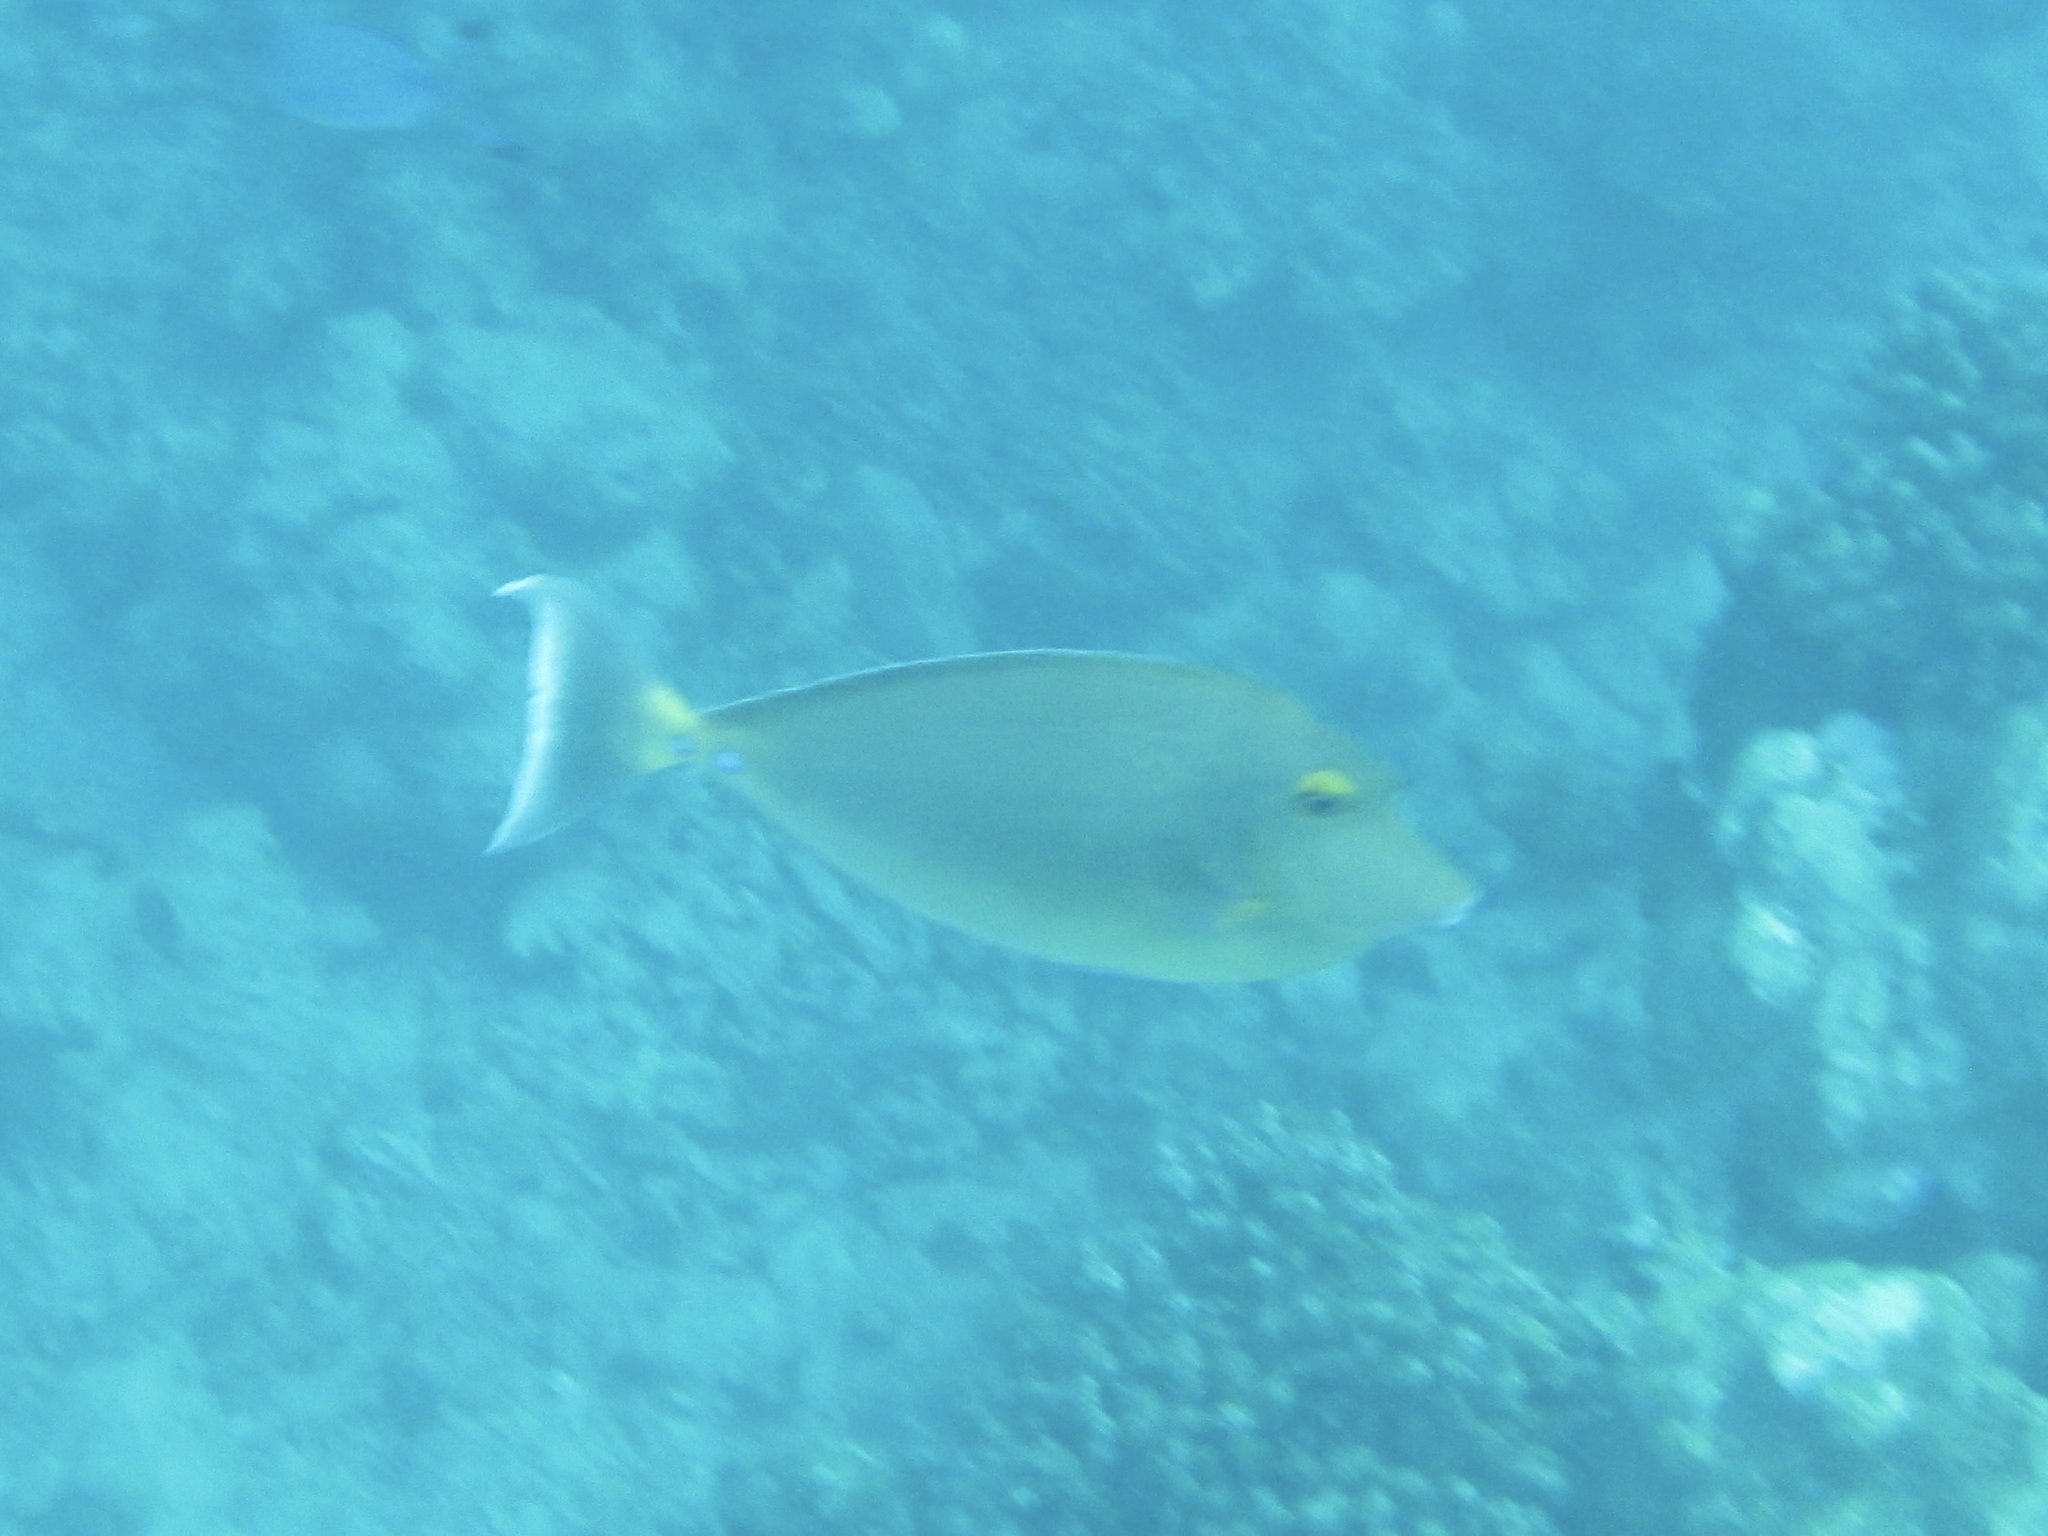
Naso unicornis (Bluespine Unicornfish)